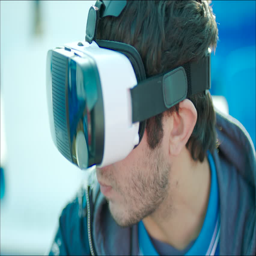
young man is watching soccer game at the stadium using glasses